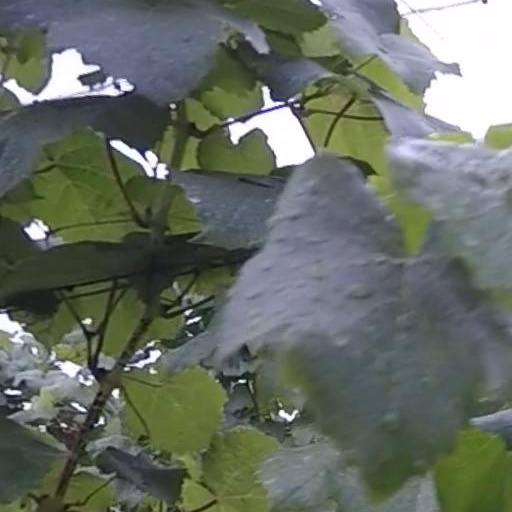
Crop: grape